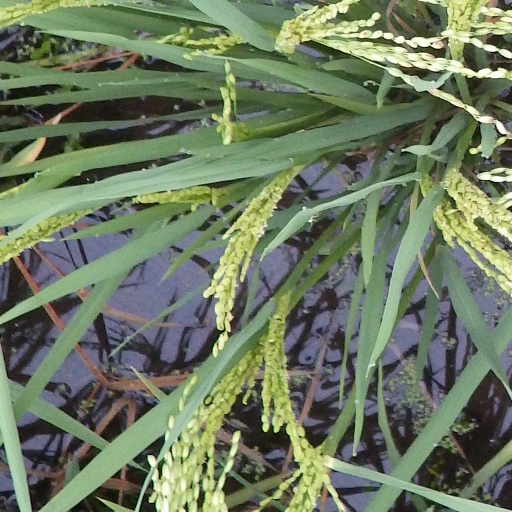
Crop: rice